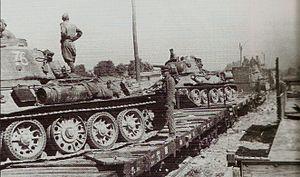
Un corps mécanisé est une grande unité de l'Armée rouge, regroupant des unités blindées épaulées par des unités d'infanterie motorisée. Les premiers corps ont été mis sur pied dans les années 1930, atteignant un total de 29 corps mécanisés en juin 1941, juste avant le début de la Grande Guerre patriotique : ils furent presque tous détruits par les forces armées allemandes lors des combats de l'été et de l'automne 1941.